Somnath Superfast Express

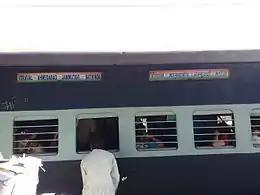
Somnath Superfast Express – Sleeper Class

22957 Somnath Superfast Express covers the distance of 432 kilometres in 7 hours 50 mins (55 km/h) & in 7 hours 50 mins (55 km/h) as 22958 Somnath Superfast Express.